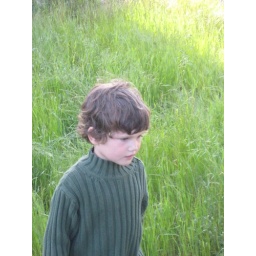
the field above our house